Agnes Bruckner

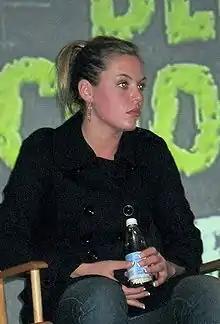
Bruckner promoting "Blood & Chocolate" in 2007

Agnes Bruckner (born August 16, 1985) is an American former actress and former model. She began acting in television in the late 1990s and appeared in several films, including "The Woods", "Blue Car", "Murder by Numbers", "Blood & Chocolate", "The Anna Nicole Story", "The 11th Green", and "Private Practice". Her last screen appearance was in the 2020 film "The 11th Green".